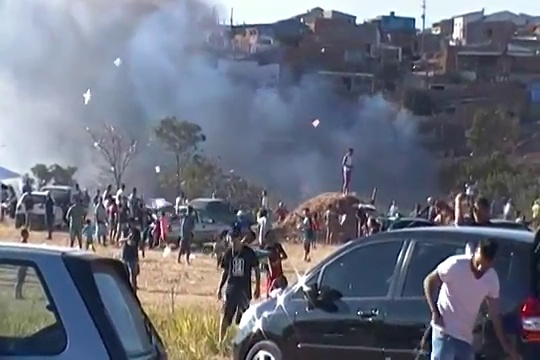
Fire: no
Smoke: yes